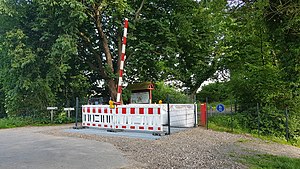
Dansk-tyske grænse / Vildsvinehegnet
Rønsdam grænse med vildsvinehegn og spærringer pga coronakrisen
Den dansk-tyske grænse er 68 km lang og adskiller Danmark og Tyskland.